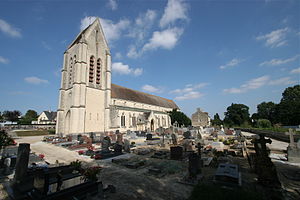
Évrecy / Eksterne kilder/henvisninger
Kirken i Évrecy
Évrecy er en kommune i Calvados departementet i Basse-Normandie regionen i det nordvestlige Frankrig.